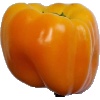
Label: Pepper Yellow 1